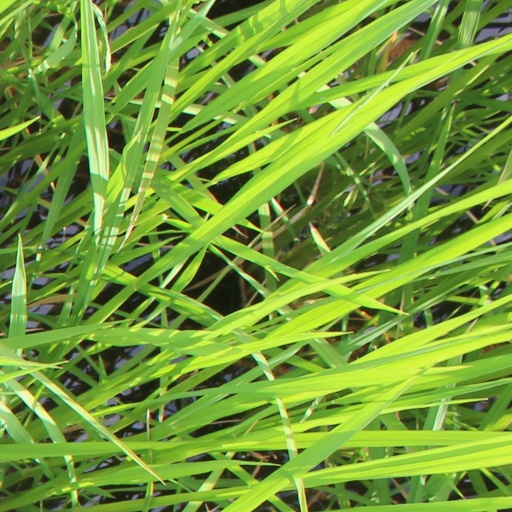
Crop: rice